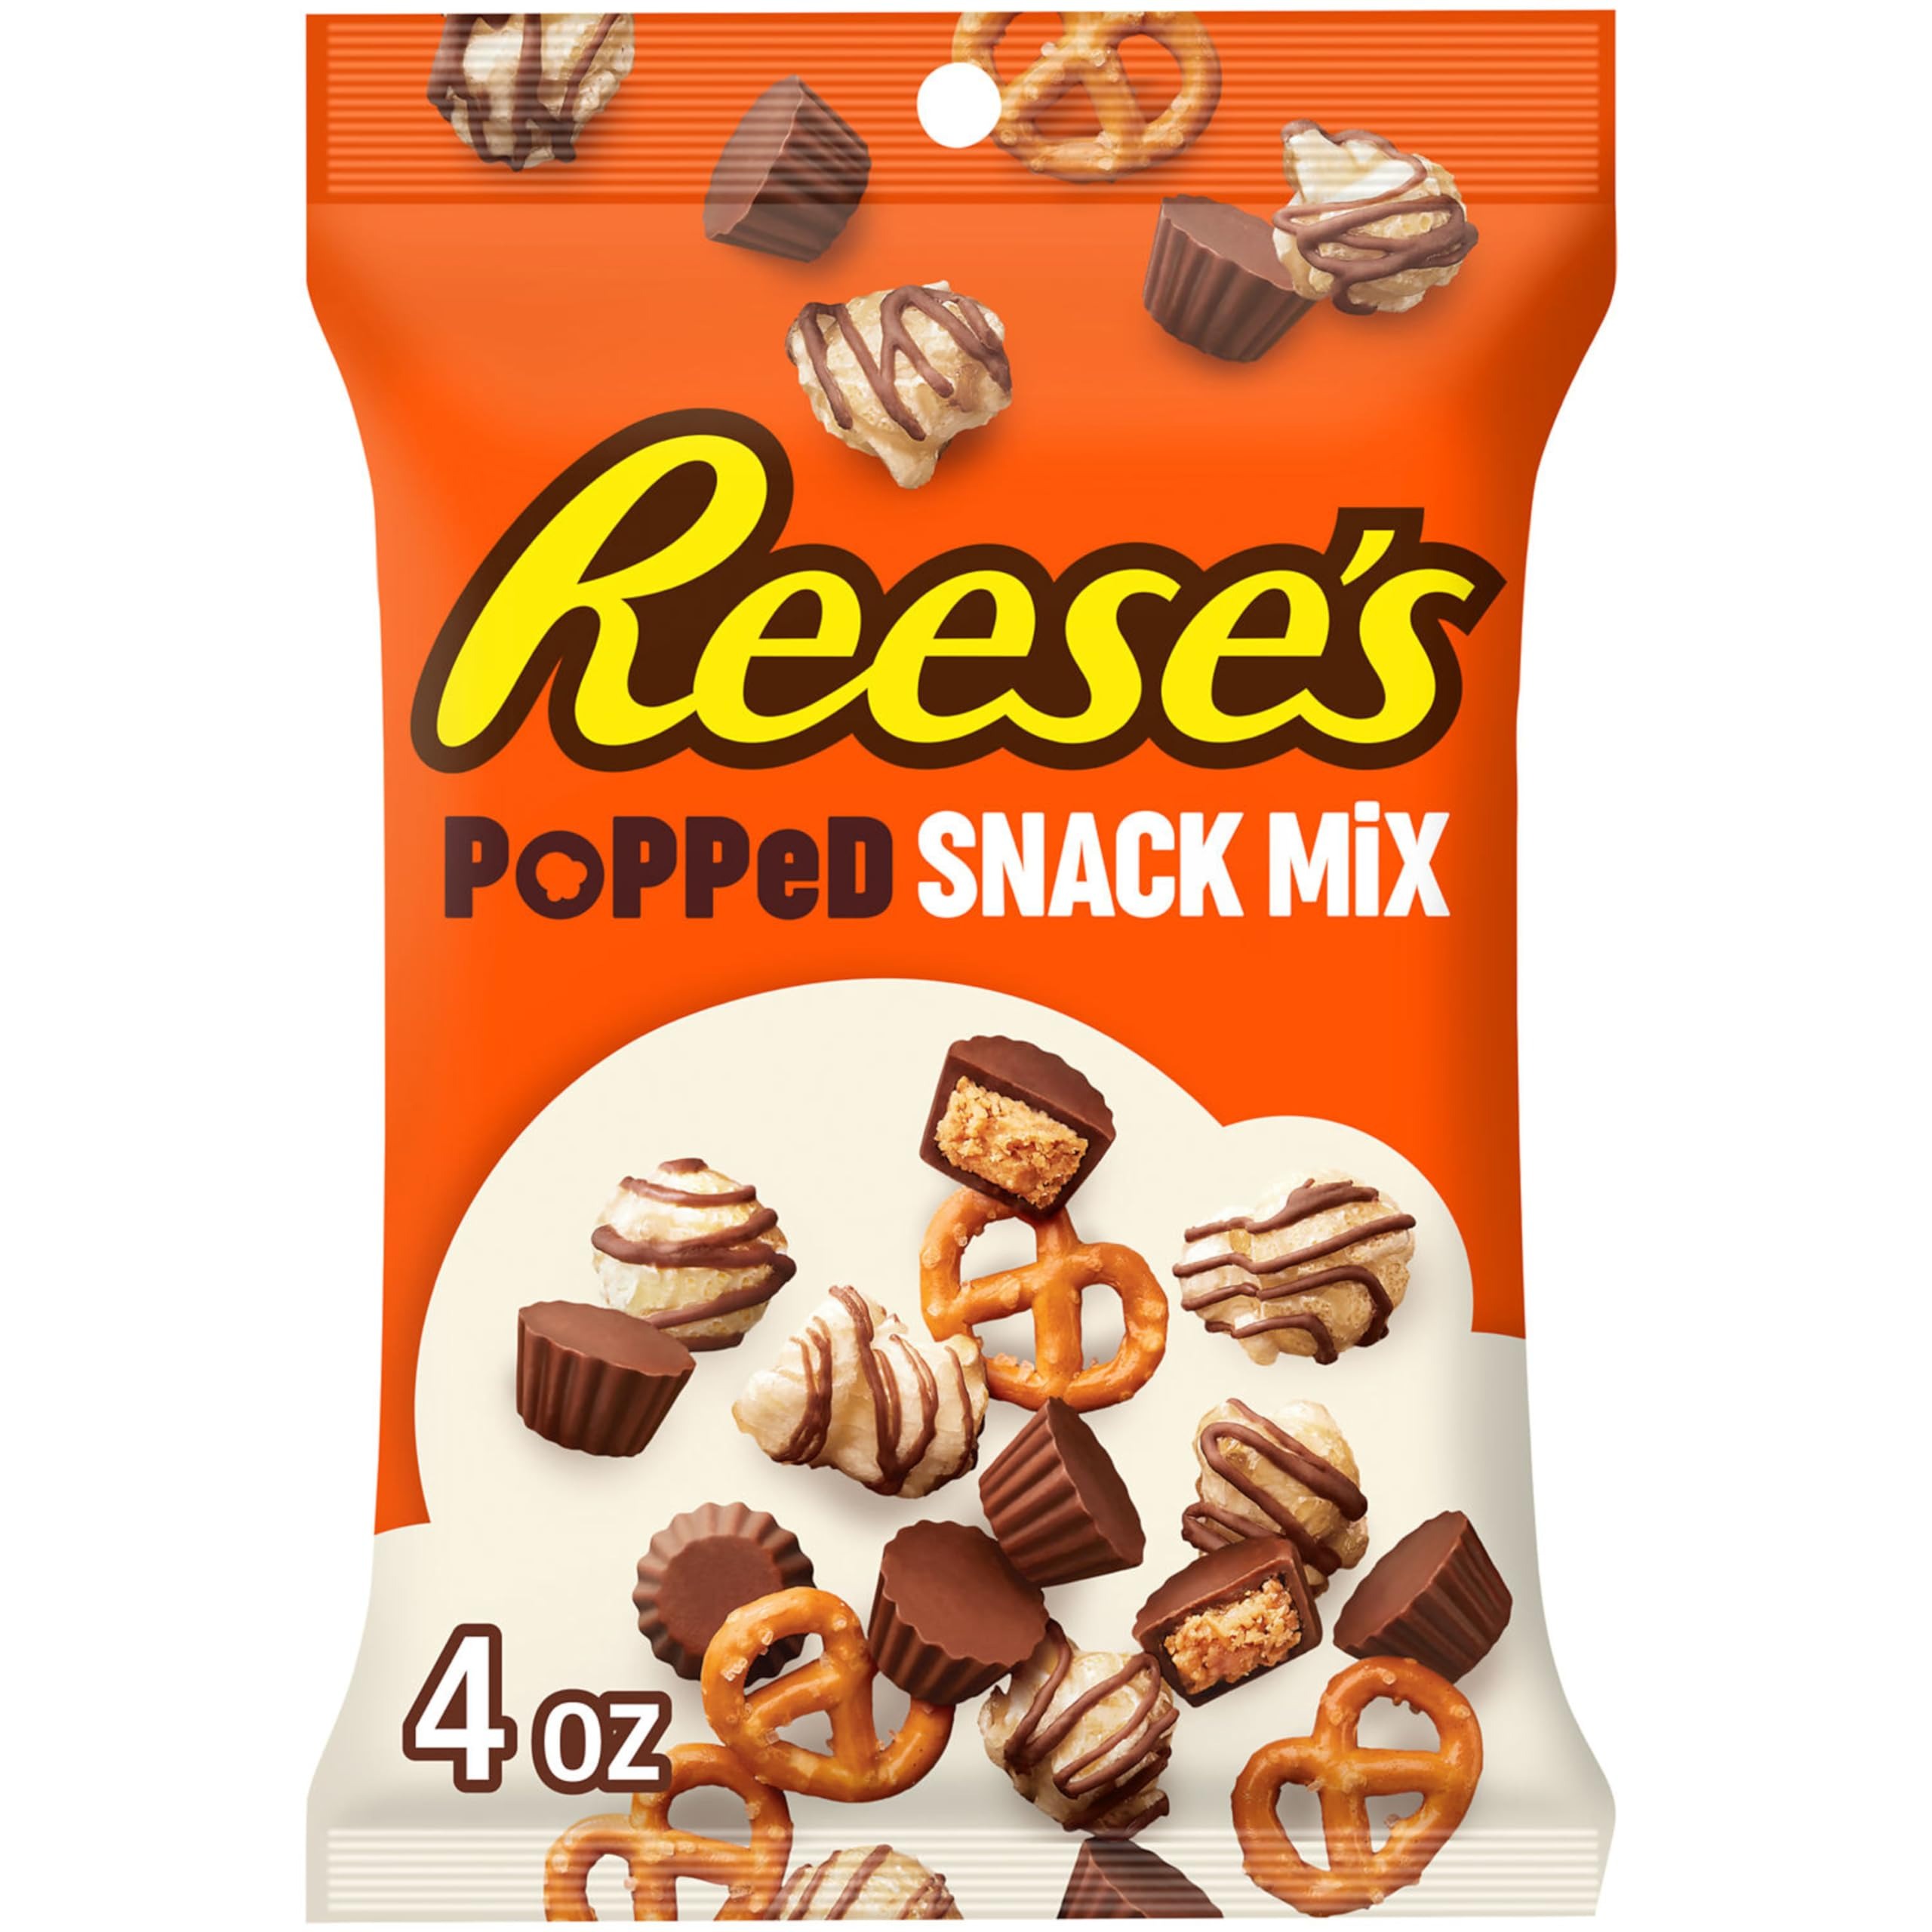
Item Name: REESE'S Chocolate Peanut Butter Popped, Snack Mix Bag, 4 oz
Bullet Point 1: Contains one (1) 4-ounce bag of REESE'S Chocolate Peanut Butter Popped Snack Mix
Bullet Point 2: Meet your sweet and salty dream snack that makes for the perfect on-the-go treat with chocolate, peanut butter, pretzels and chocolate drizzled popcorn pieces all mingling happily together
Bullet Point 3: Kosher certified snack mix inside a pouch to retain absolute freshness and convenience
Bullet Point 4: Use REESE'S popped snack mix as a delicious treat option at birthday celebrations, when packing lunch boxes and setting up for baby showers
Bullet Point 5: REESE'S snack mix makes the perfect addition to your Christmas, Valentine's Day, Easter and Halloween candy selections
Value: 4.0
Unit: Ounce

Price: 8.16